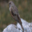
Label: bird